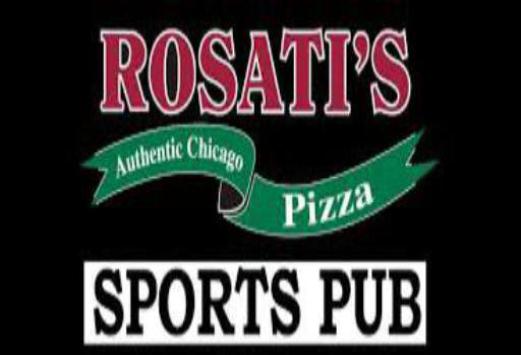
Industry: Food